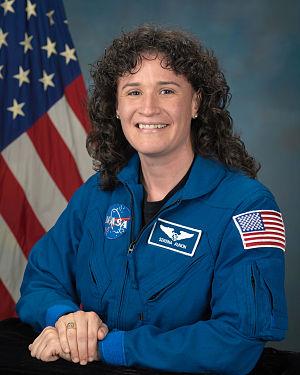
Serena Maria Auñón-Chancellor, née le 9 avril 1976 à Indianapolis, est une astronaute, médecin et ingénieur américaine.